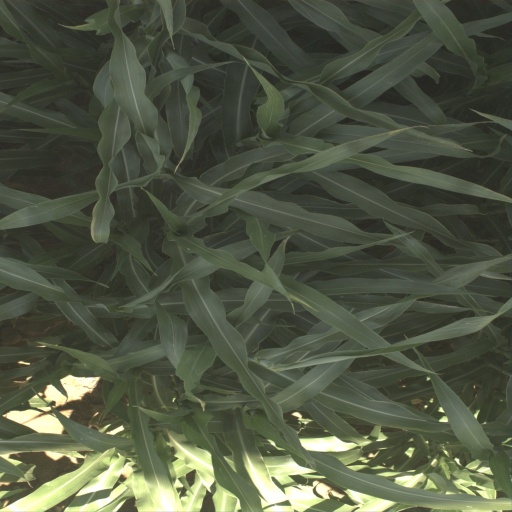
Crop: sorghum